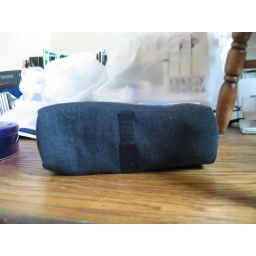
On the base of the bag sewn on 8cm velcro in centre for closure